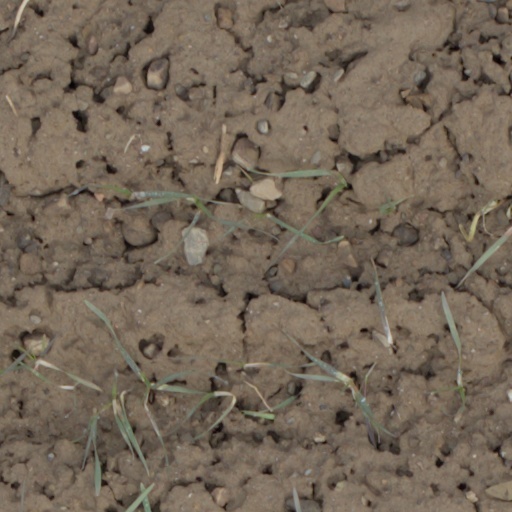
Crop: wheat